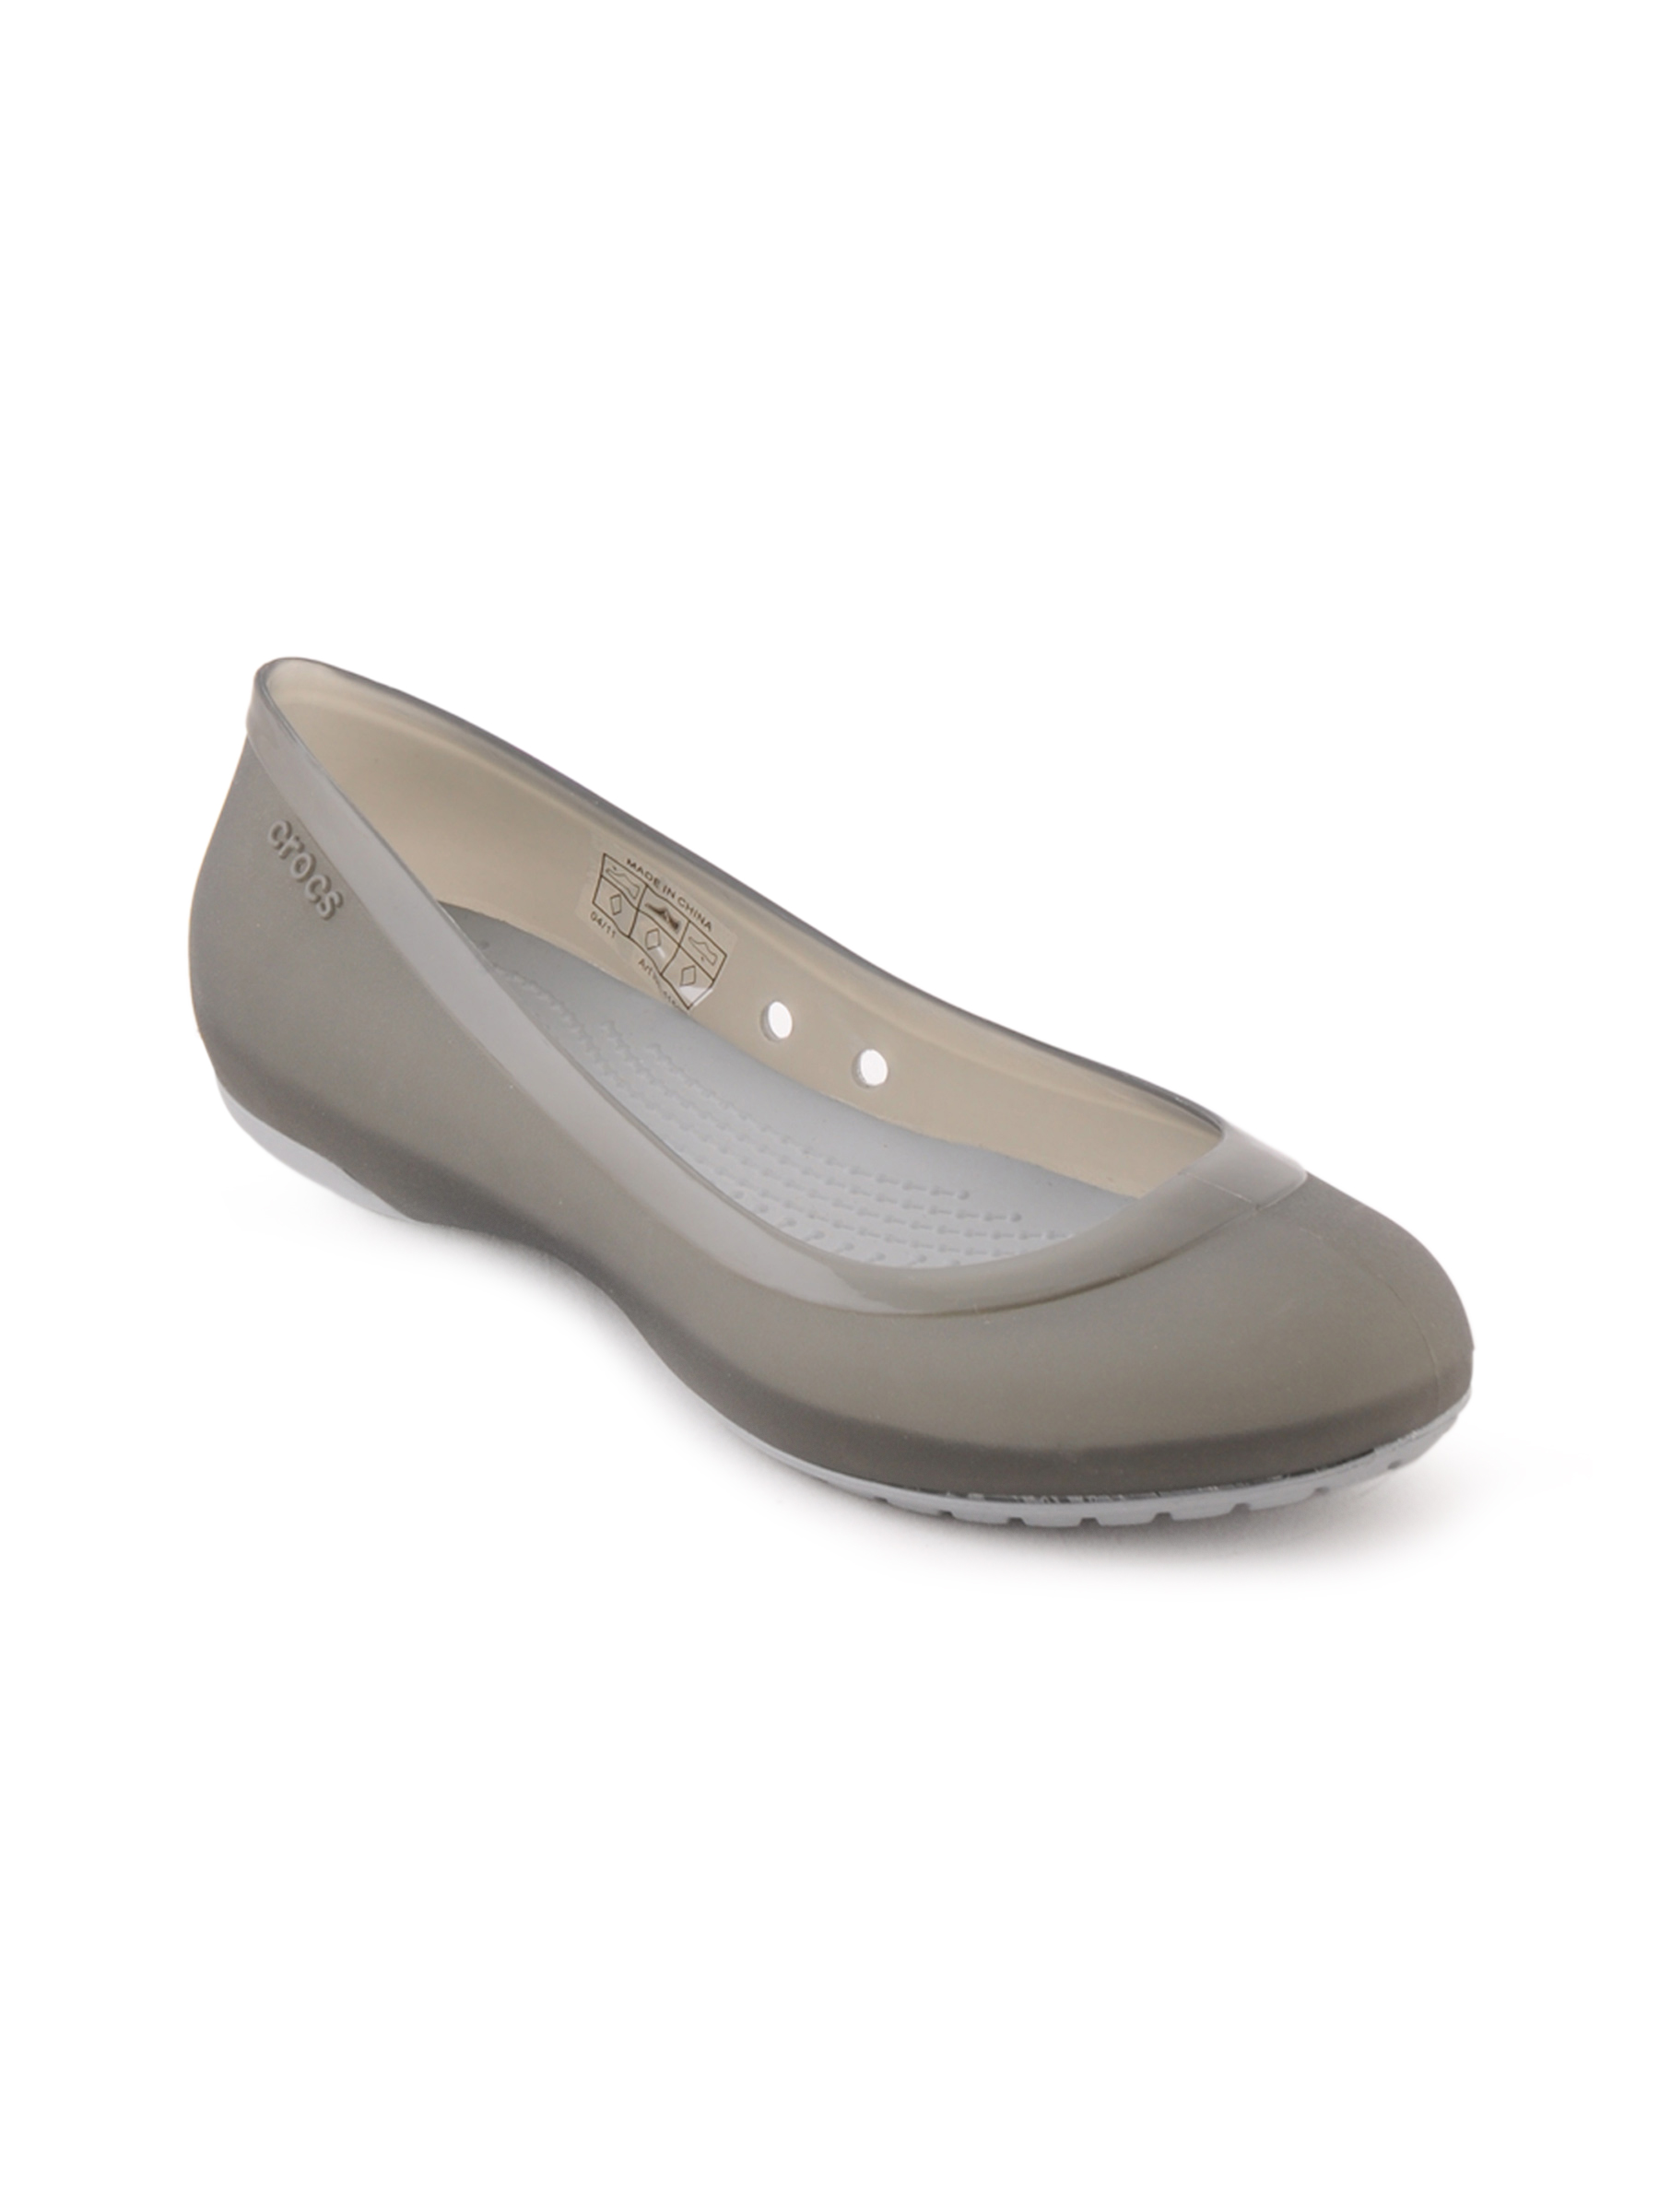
Crocs Women Casual Grey Casual Shoes
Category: Footwear / Shoes / Casual Shoes
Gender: Women
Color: Grey
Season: Fall 2011
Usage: Casual